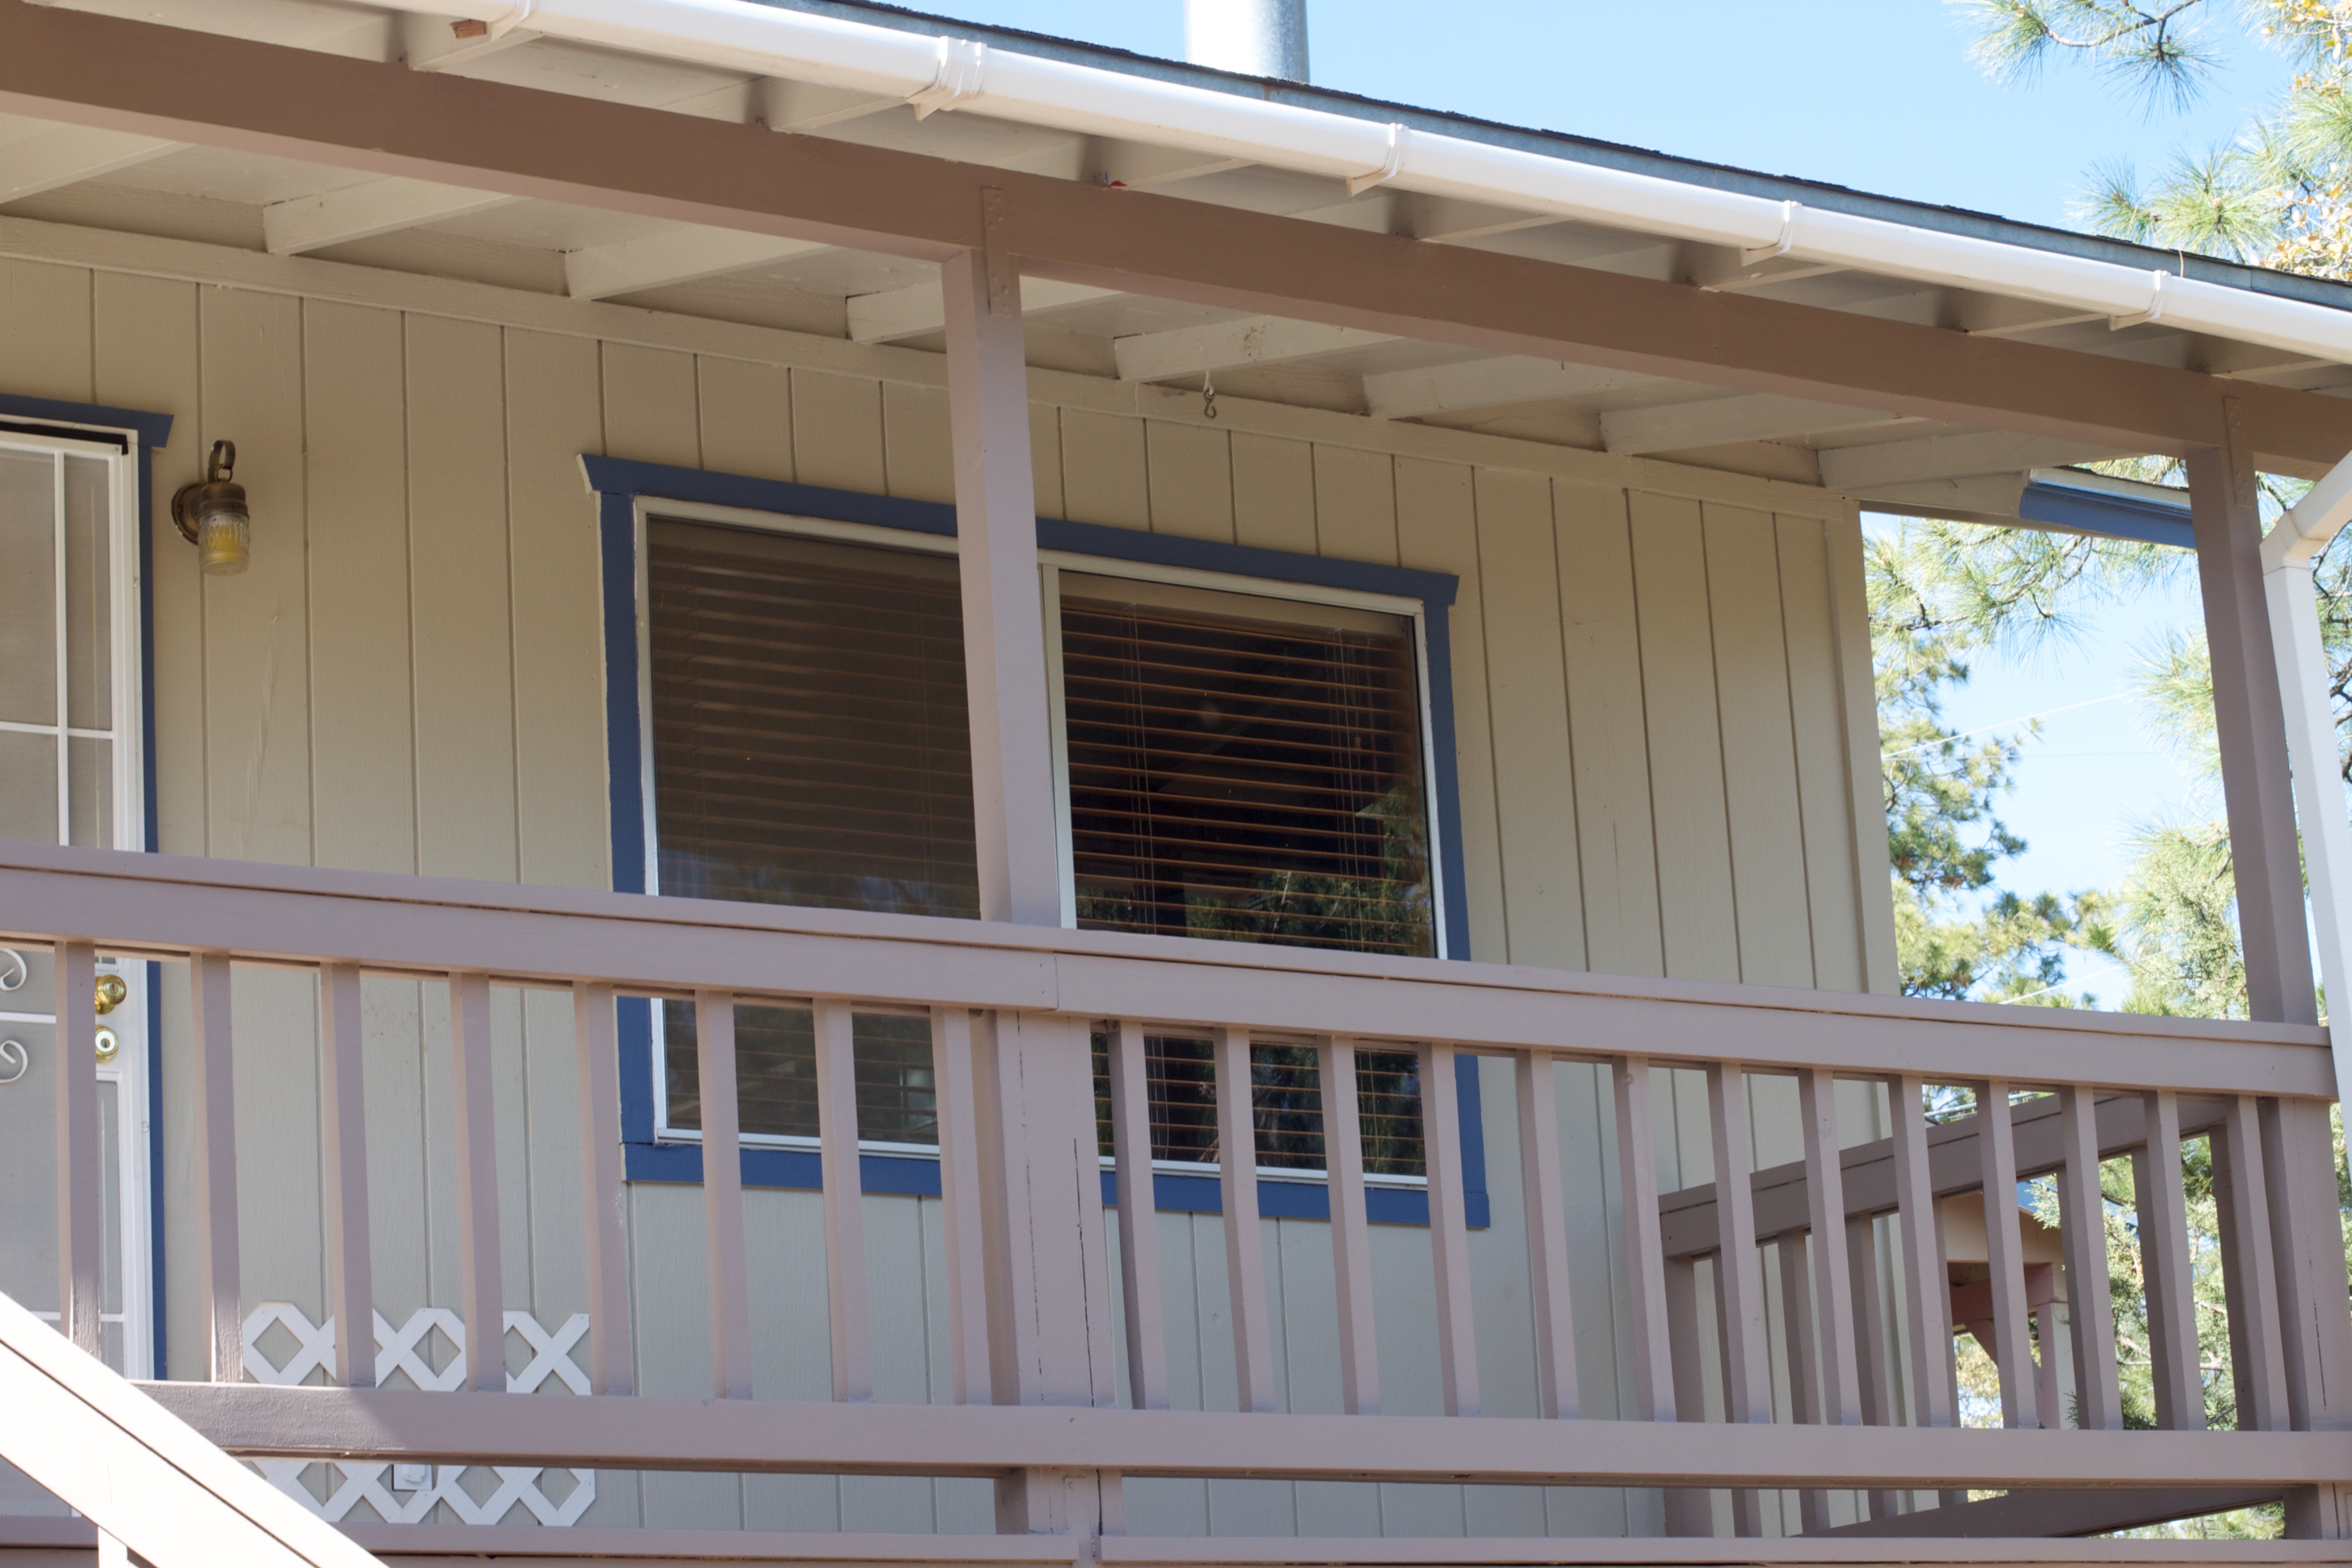
deck, window, home, porch, balcony, facade, property, handrail, siding, real estate, daylighting, baluster, outdoor structure, sash window